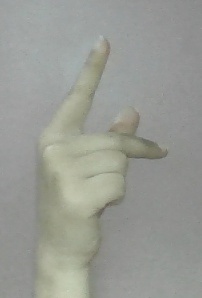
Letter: dha